.264 Winchester Magnum

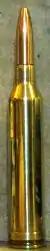
.264 Winchester Magnum

The .264 Winchester Magnum is a belted, bottlenecked rifle cartridge. Except for the .244 H&H Magnum and .257 Weatherby Magnum, it is the smallest caliber factory cartridge derived from the Holland & Holland belted magnum case. It was introduced in the late 1950s and early 1960s with the .338 Winchester Magnum and the .458 Winchester Magnum as one of a family of short-cased belted magnum cartridges developed by Winchester based on the .375 Holland & Holland parent case. It was officially introduced to the public by Winchester in 1959. After many years of dwindling use it began enjoying a mild resurgence in popularity in the mid-2000s among long range rifle enthusiasts and reloaders due to the high ballistic coefficient of the heavier 6.5mm bullets and increasing popularity of cartridges such as 6.5mm Creedmoor, .260 Remington, 6.5 Grendel, benchrest and wildcat cartridges in 6.5mm.